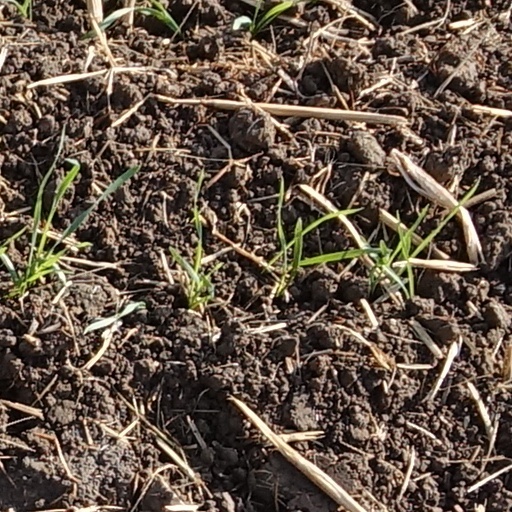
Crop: wheat